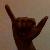
The image shows a hand gesture representing the letter 'Y' in Indian Sign Language.